Ludus (ancient Rome)

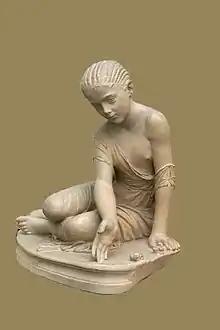
Roman girl at play ("ludus") with knucklebones

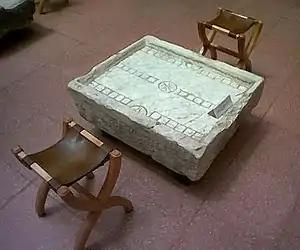
Gaming table for "ludus duodecim scriptorum"

Ludus (plural "ludi") in ancient Rome could refer to a primary school, a board game, or a gladiator training school. The various meanings of the Latin word are all within the semantic field of "play, game, sport, training" (see also ludic).